Washington County, Oregon

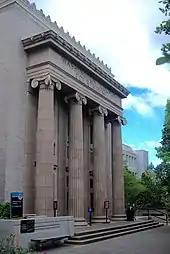
The Washington County Courthouse in Hillsboro

The Provisional Legislature of Oregon created the county as Twality District on July 5, 1843. Twality was one of the original four districts of the Provisional Government of Oregon in Oregon Country along with Clackamas, Champooick (later Marion), and Yamhill counties. Columbia, later known as Hillsboro, was selected as the county seat in 1850. Washington County lost significant portions of its original area when Columbia and Multnomah counties were created in 1854. The county area was increased by in 2014 when a section of Multnomah County was attached to Washington. The area was returned to Washington County to allow for property development.